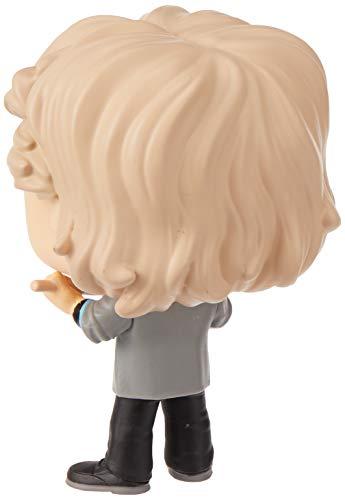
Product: Funko Pop! Rocks: The Police - Stewart Copeland
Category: Toys & Games | Toy Figures & Playsets | Action Figures
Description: From the police, Stewart Copeland, as a stylized POP vinyl from funko.
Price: $8.47
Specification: ProductDimensions:2.5x2.5x3.8inches|ItemWeight:4.8ounces|ShippingWeight:5ounces(Viewshippingratesandpolicies)|ASIN:B07PCCSDGM|Itemmodelnumber:40089|Manufacturerrecommendedage:6yearsandup